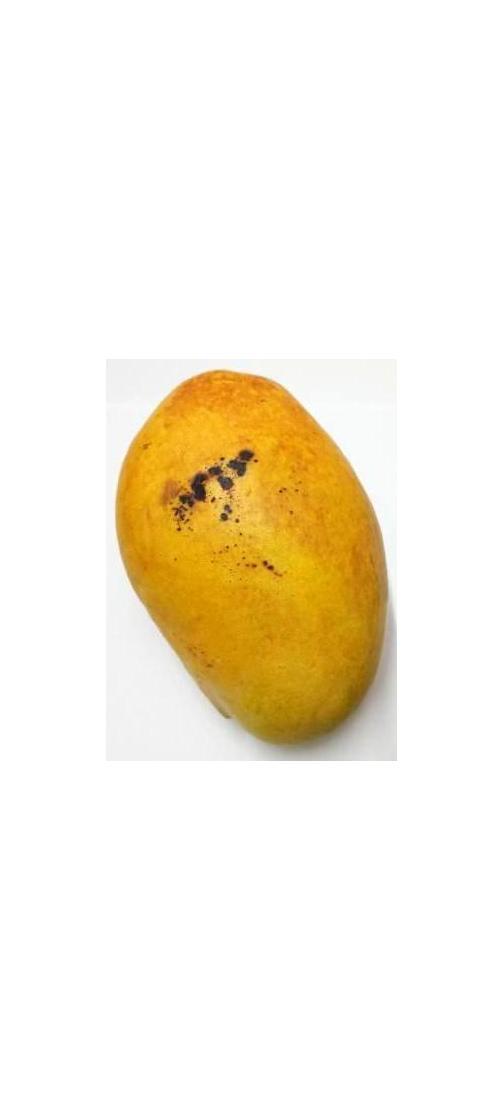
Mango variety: Bari-11